Kazakhstan and weapons of mass destruction

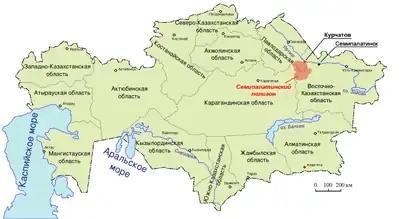
The Russian data shows the primary testing venue for the former Soviet Union's nuclear weapons in Kazakhstan.

The "Glasnost' " (Russian:Гласность) initiatives led by former Soviet President Mikhail Gorbachev in 1986 provided the Kazakhstani people to demand the halt of the Soviet nuclear testing, and it gained more public support when the news of possible radioactive contaminants the testing site emitted became public in 1989.